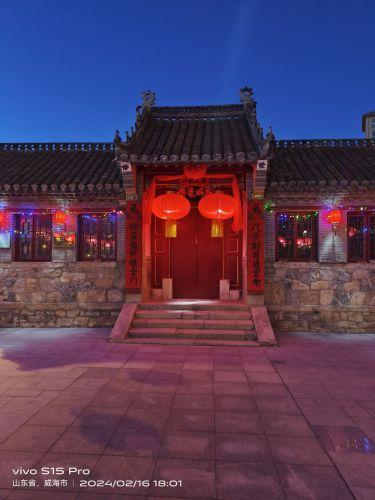
地标名称：靖子龙王庙
所在城市：威海市·环翠区